Bali

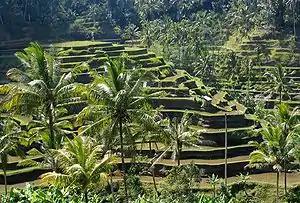

Bali was inhabited around 2000 BC by Austronesian people who migrated originally from the island of Taiwan to Southeast Asia and Oceania through Maritime Southeast Asia. Culturally and linguistically, the Balinese are closely related to the people of the Indonesian archipelago, Malaysia, Brunei, the Philippines, and Oceania. Stone tools dating from this time have been found near the village of Cekik in the island's west.